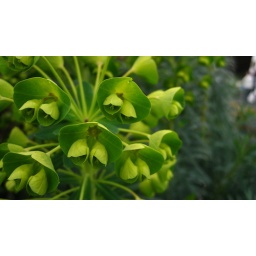
weird little green flower things. like a leaf within a leaf that is actually two flowers within a leaf. o__O. san francisco, california